The Red Devils (blues band)

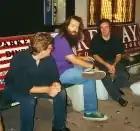
Rubin with Butler at bus stop in front of King King

By early 1991, the Blue Shadows came to the attention of producers Rick Rubin and George Drakoulias of Def American Recordings. The band hoped that Drakoulias would work with them, but it became clear that Rubin was going to produce their debut album. According to guitarist Dave Lee Bartel, "He [Rubin] had the vision of it all". One of his first orders of business was a name change: the Blue Shadows became the Red Devils (a name once used by a rockabilly band with the Bartel brothers). Rubin decided that their debut album was going to be a live album, "a one-take, no-overdubs release, titled simply "King King"", and chose the songs and the cover art.